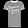
Label: T - shirt / top